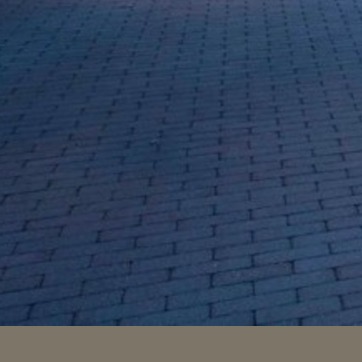
Material: brick